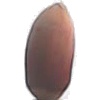
Label: hazelnut